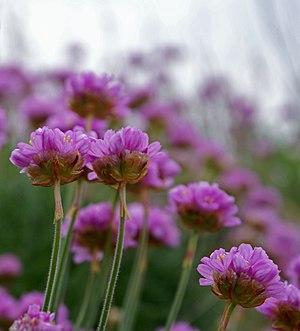
La réserve naturelle nationale d'Iroise est une réserve naturelle nationale située au nord de l'Iroise dans l'archipel de Molène à l'ouest de la Bretagne. Classée en 1992, elle occupe une surface de 39,4 ha et comprend trois îles, Balanec, Bannec et Trielen ainsi que leurs annexes.